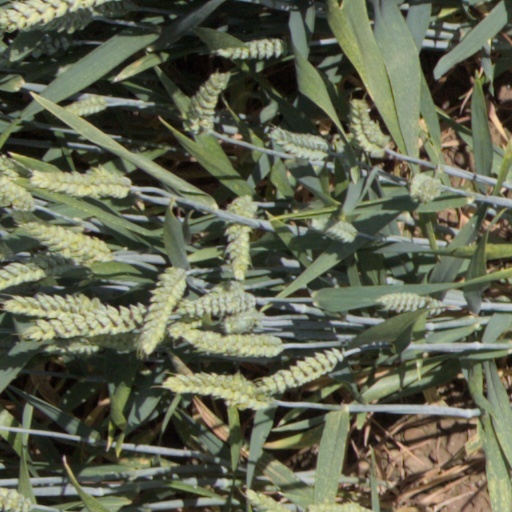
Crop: wheat